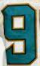
Number: 9